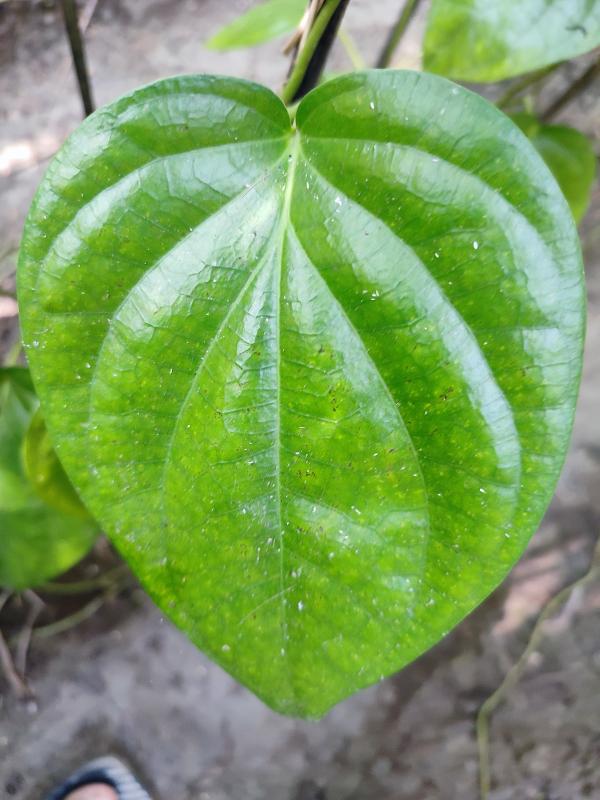
Label: Healthy_Leaf